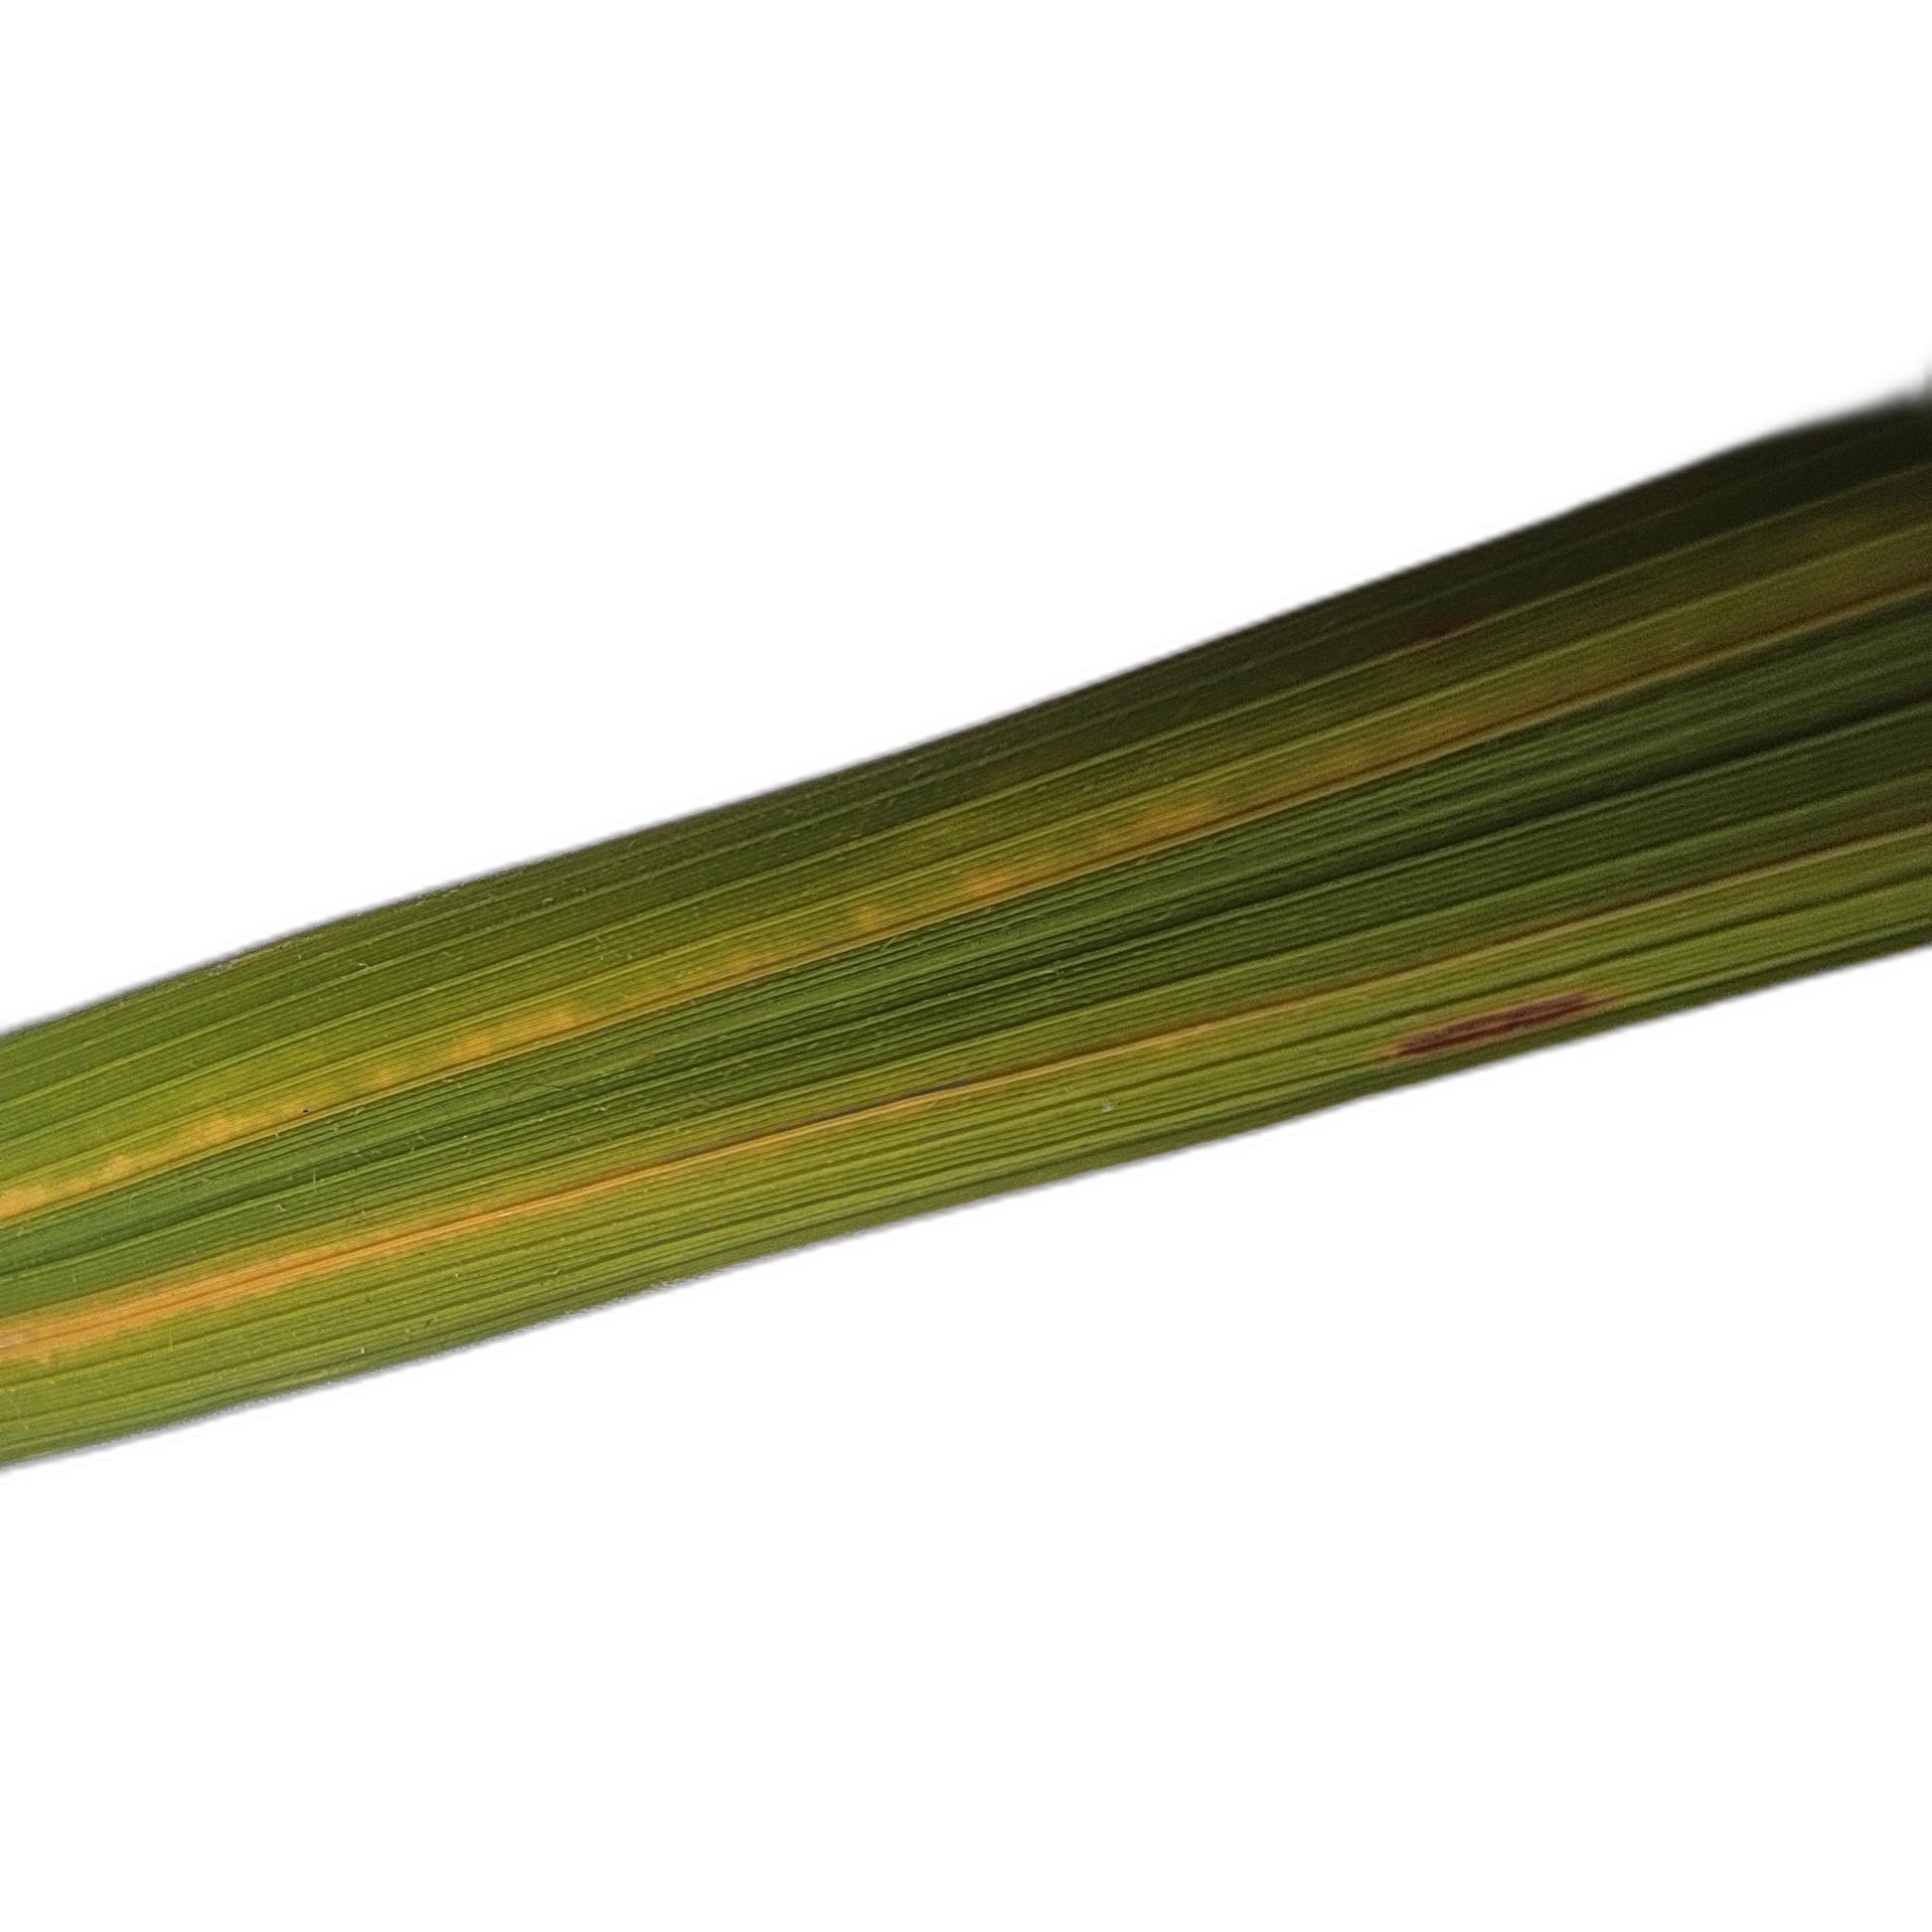
Label: Rice Stripes